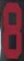
Number: 8